Metastaseis (Xenakis)

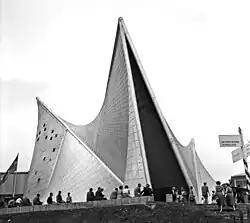
The Philips Pavilion, showing hyperbolic paraboloids originally used in "Metastaseis".

The second movement does have some sort of melodic element. A fragment of a twelve-tone row is used, with durations based on the Fibonacci sequence. (This integer sequence is nothing new to music: it was used often by Bartók, among others.) One interesting property of the Fibonacci sequence is that the further into the infinite sequence one looks, the closer the ratio of a term to its preceding term comes to the Golden Section; it doesn't take long before the result is correct to several significant figures. This idea of the Golden Section and the Fibonacci Sequence was also a favorite of Xenakis in his architectural works; the Convent de La Tourette was built on this principle. See: Modulor.